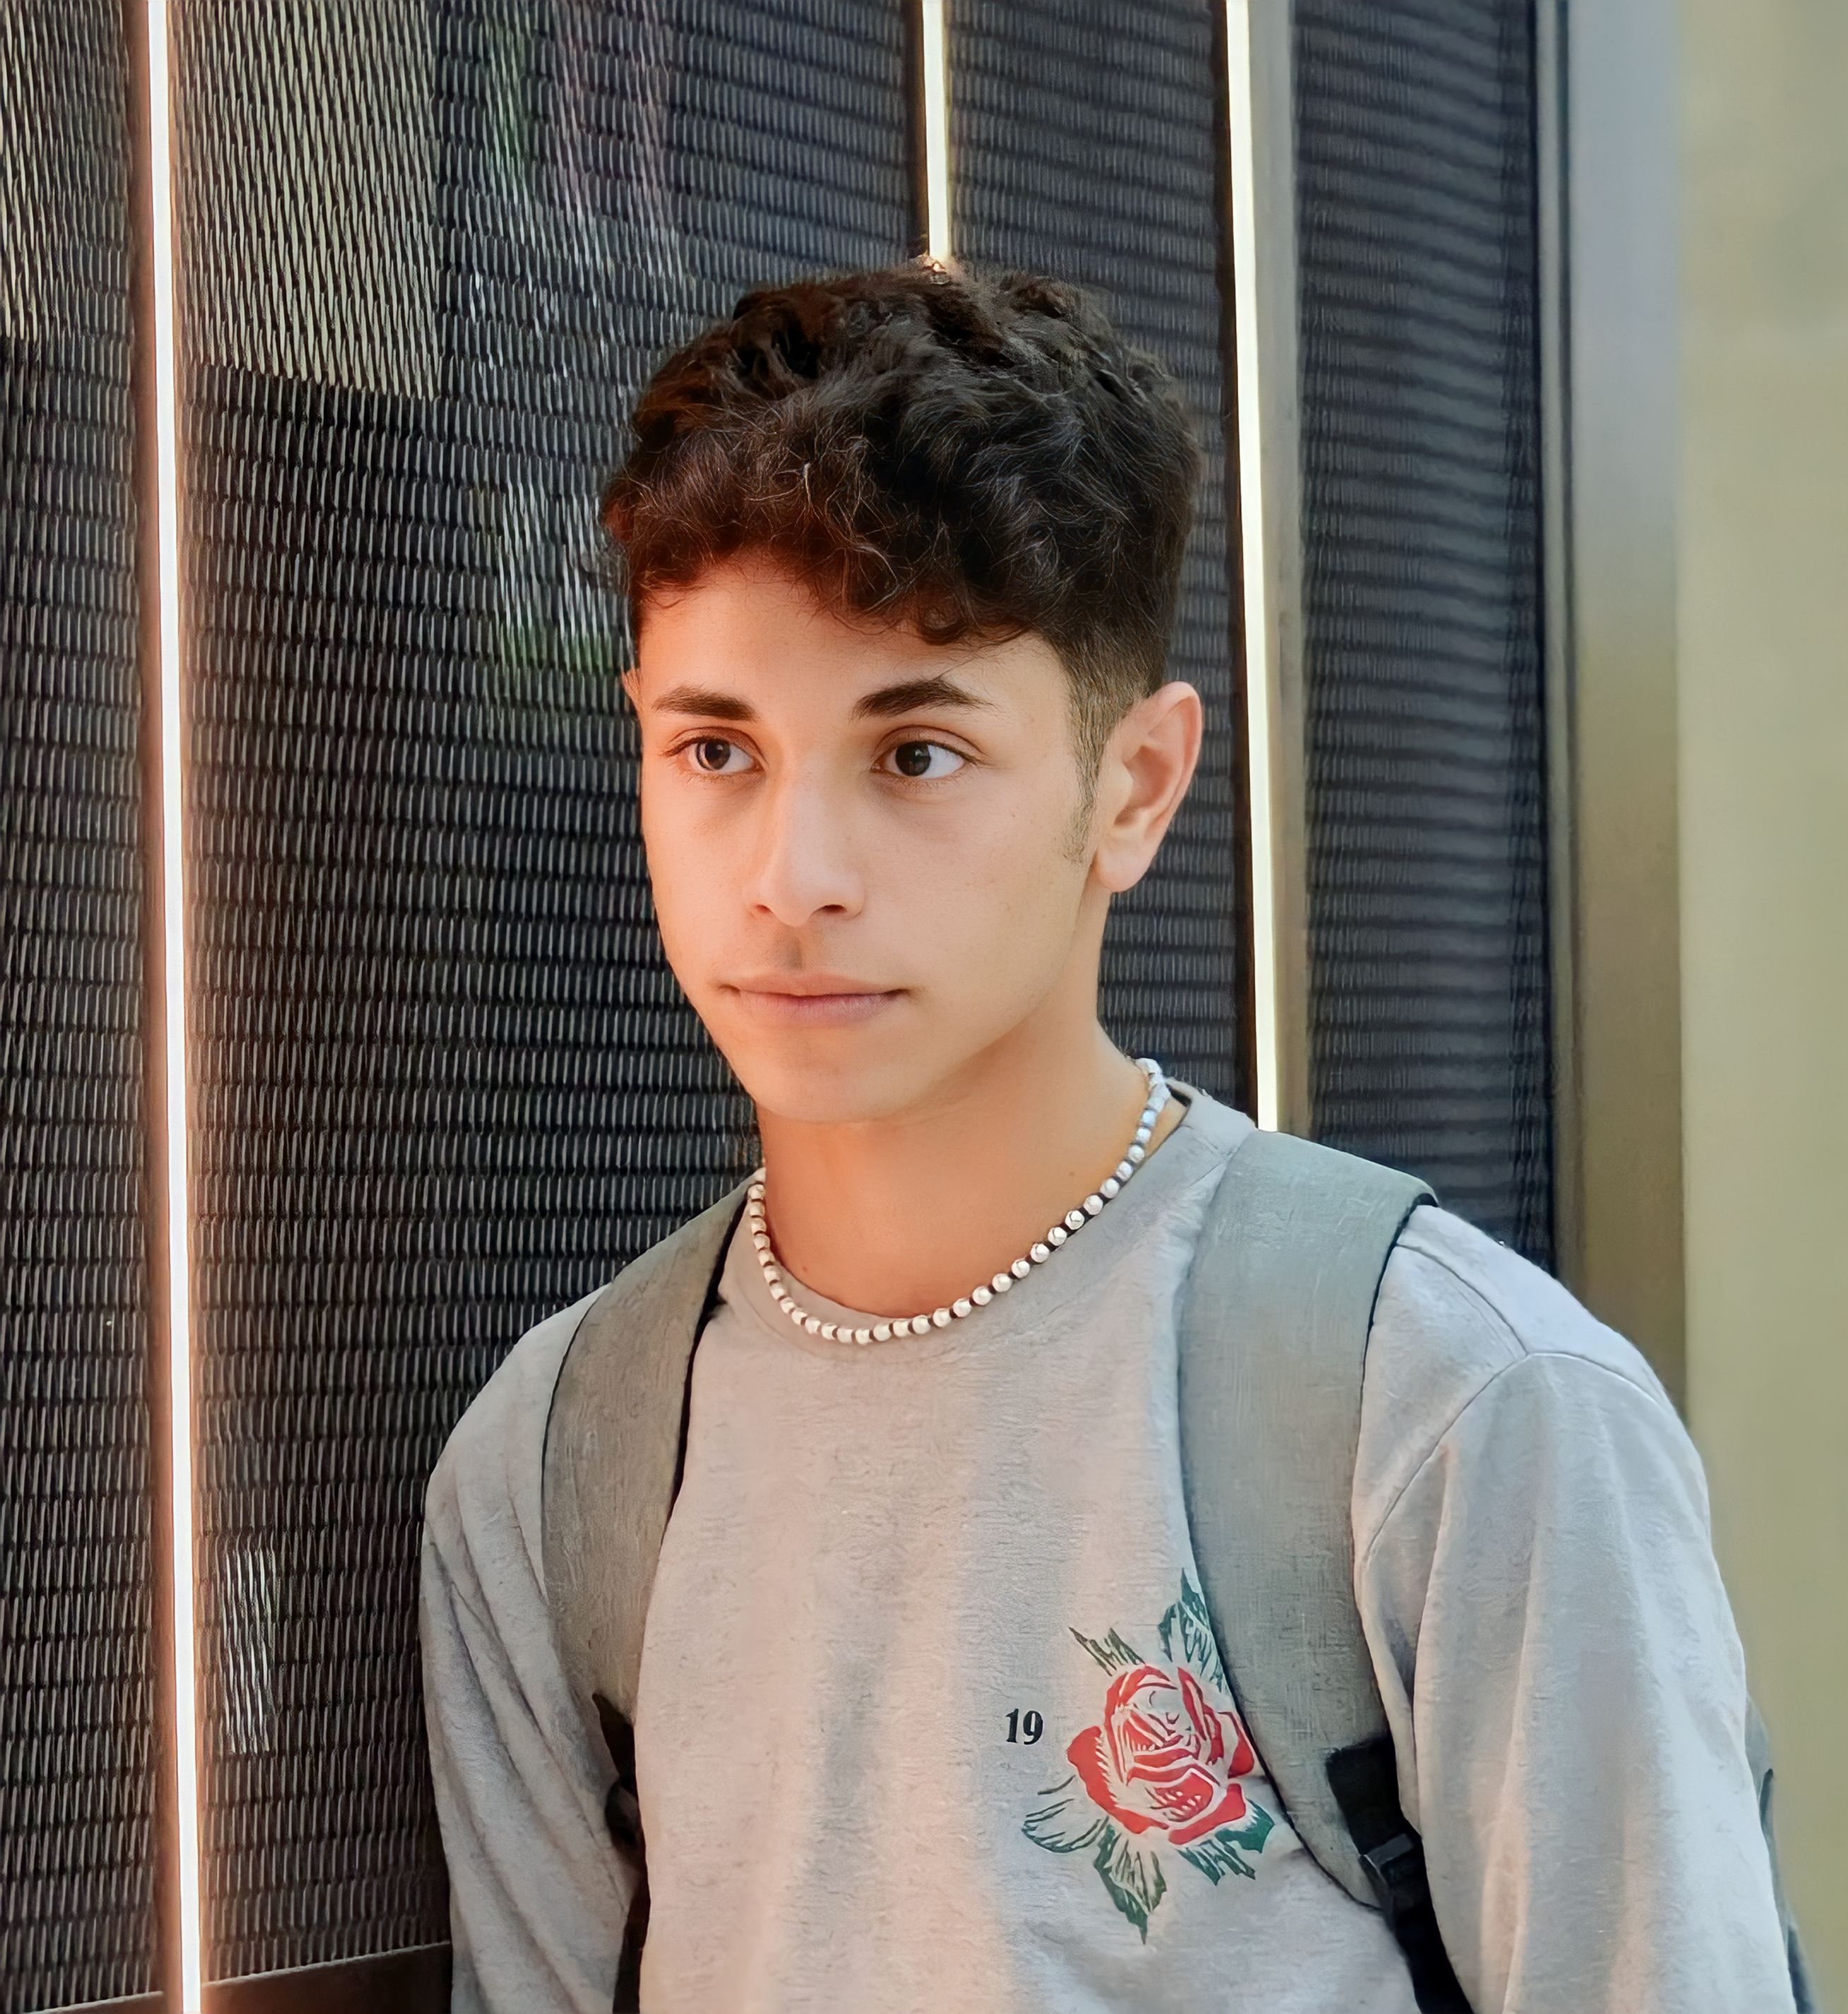
young man, posing, photo, smile, serious, headshot, portrait, smiling, young, handsome, forehead, lip, chin, shoulder, eyelash, neck, jaw, sleeve, t shirt, chest, necklace, black hair, jewellery, eyewear, fashion design, white collar worker, bangs, elbow, sitting, top, portrait photography, fashion accessory